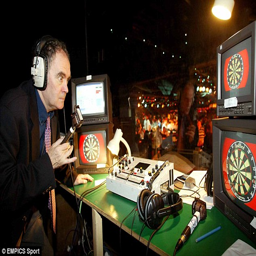
in action : person loved the game